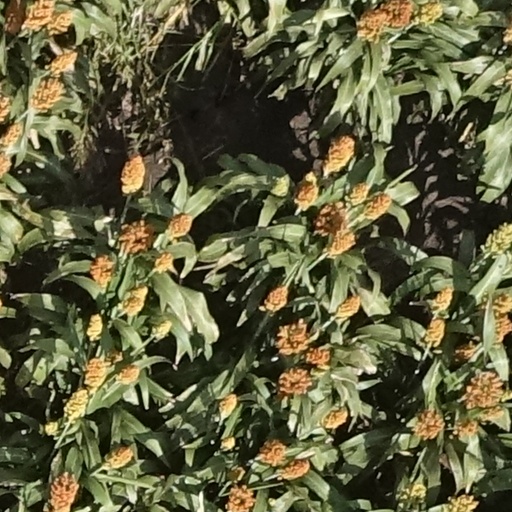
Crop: sorghum